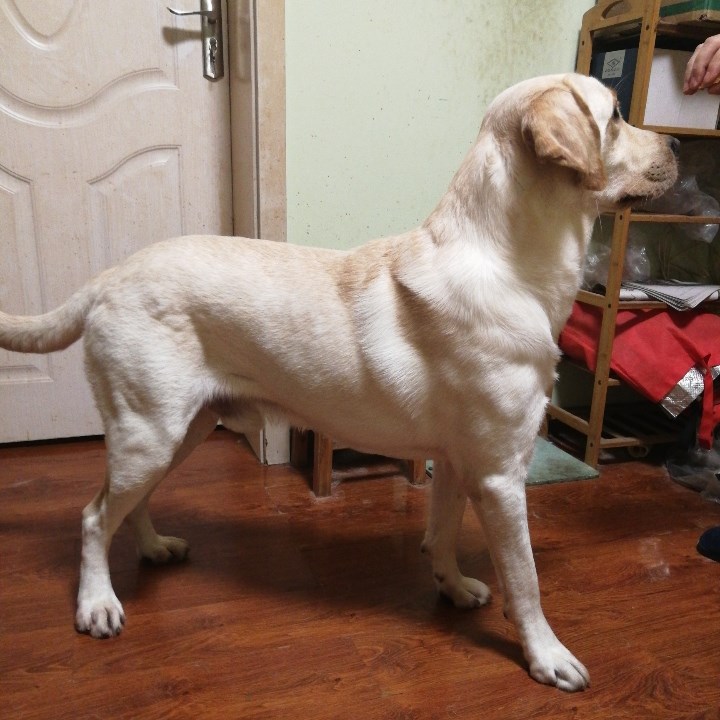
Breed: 3580-n000122-Labrador_retriever